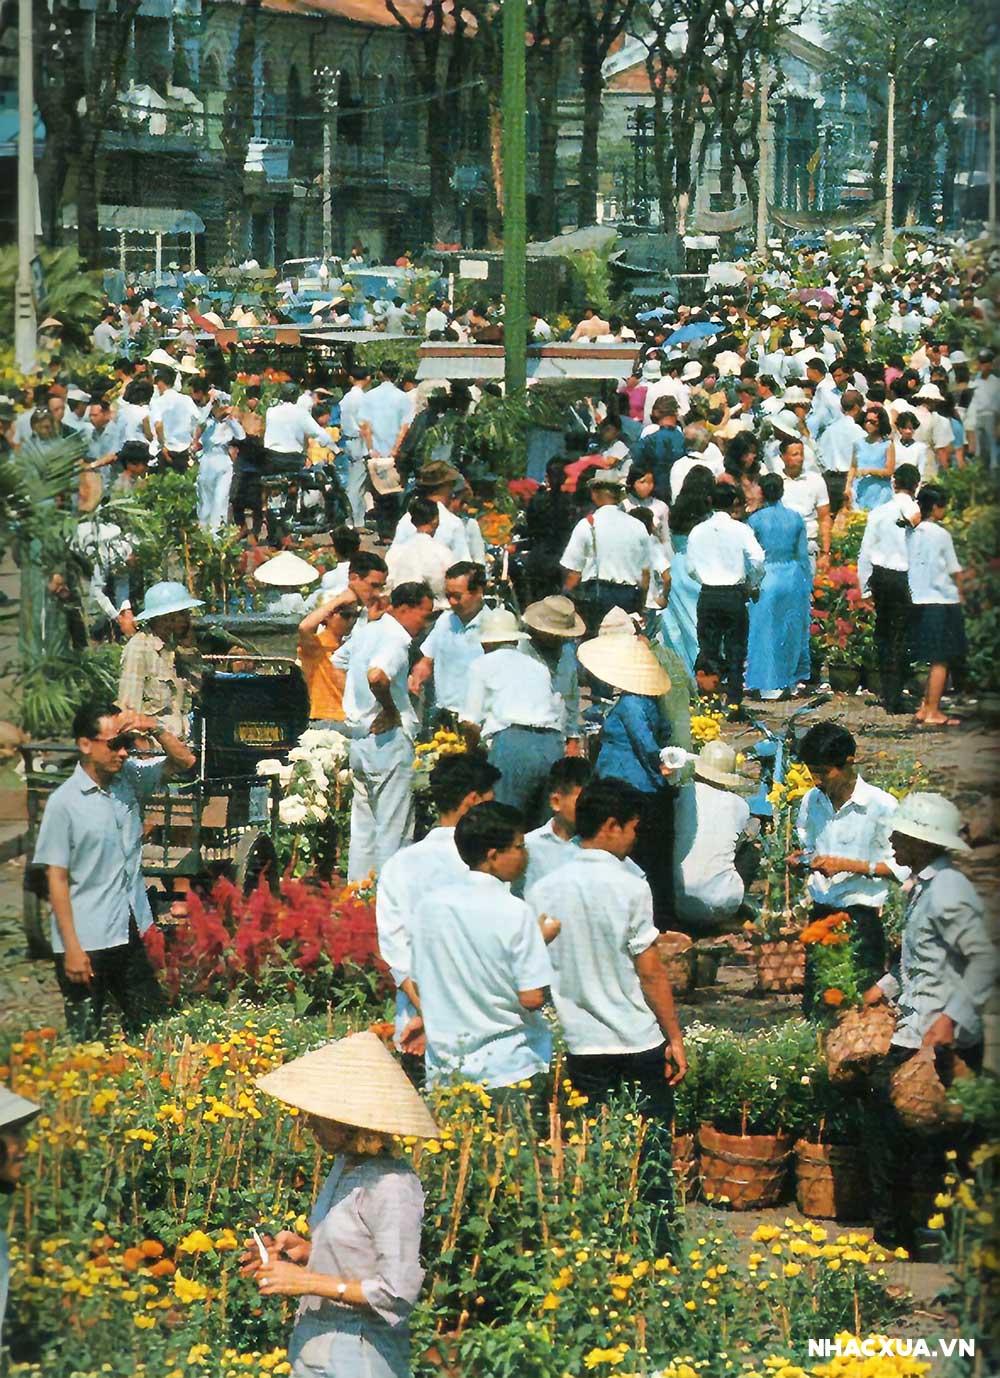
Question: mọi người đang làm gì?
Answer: đang mua và bán hoa